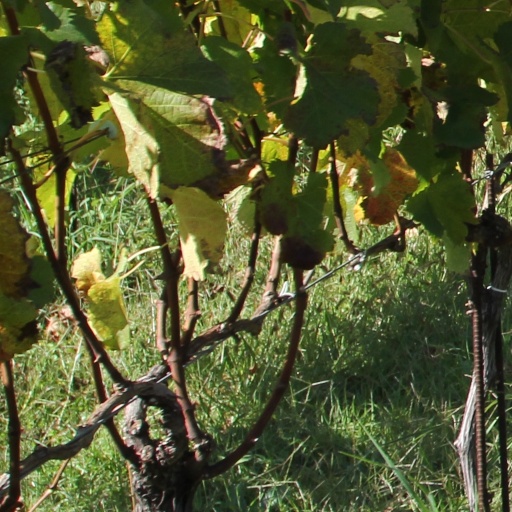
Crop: grape